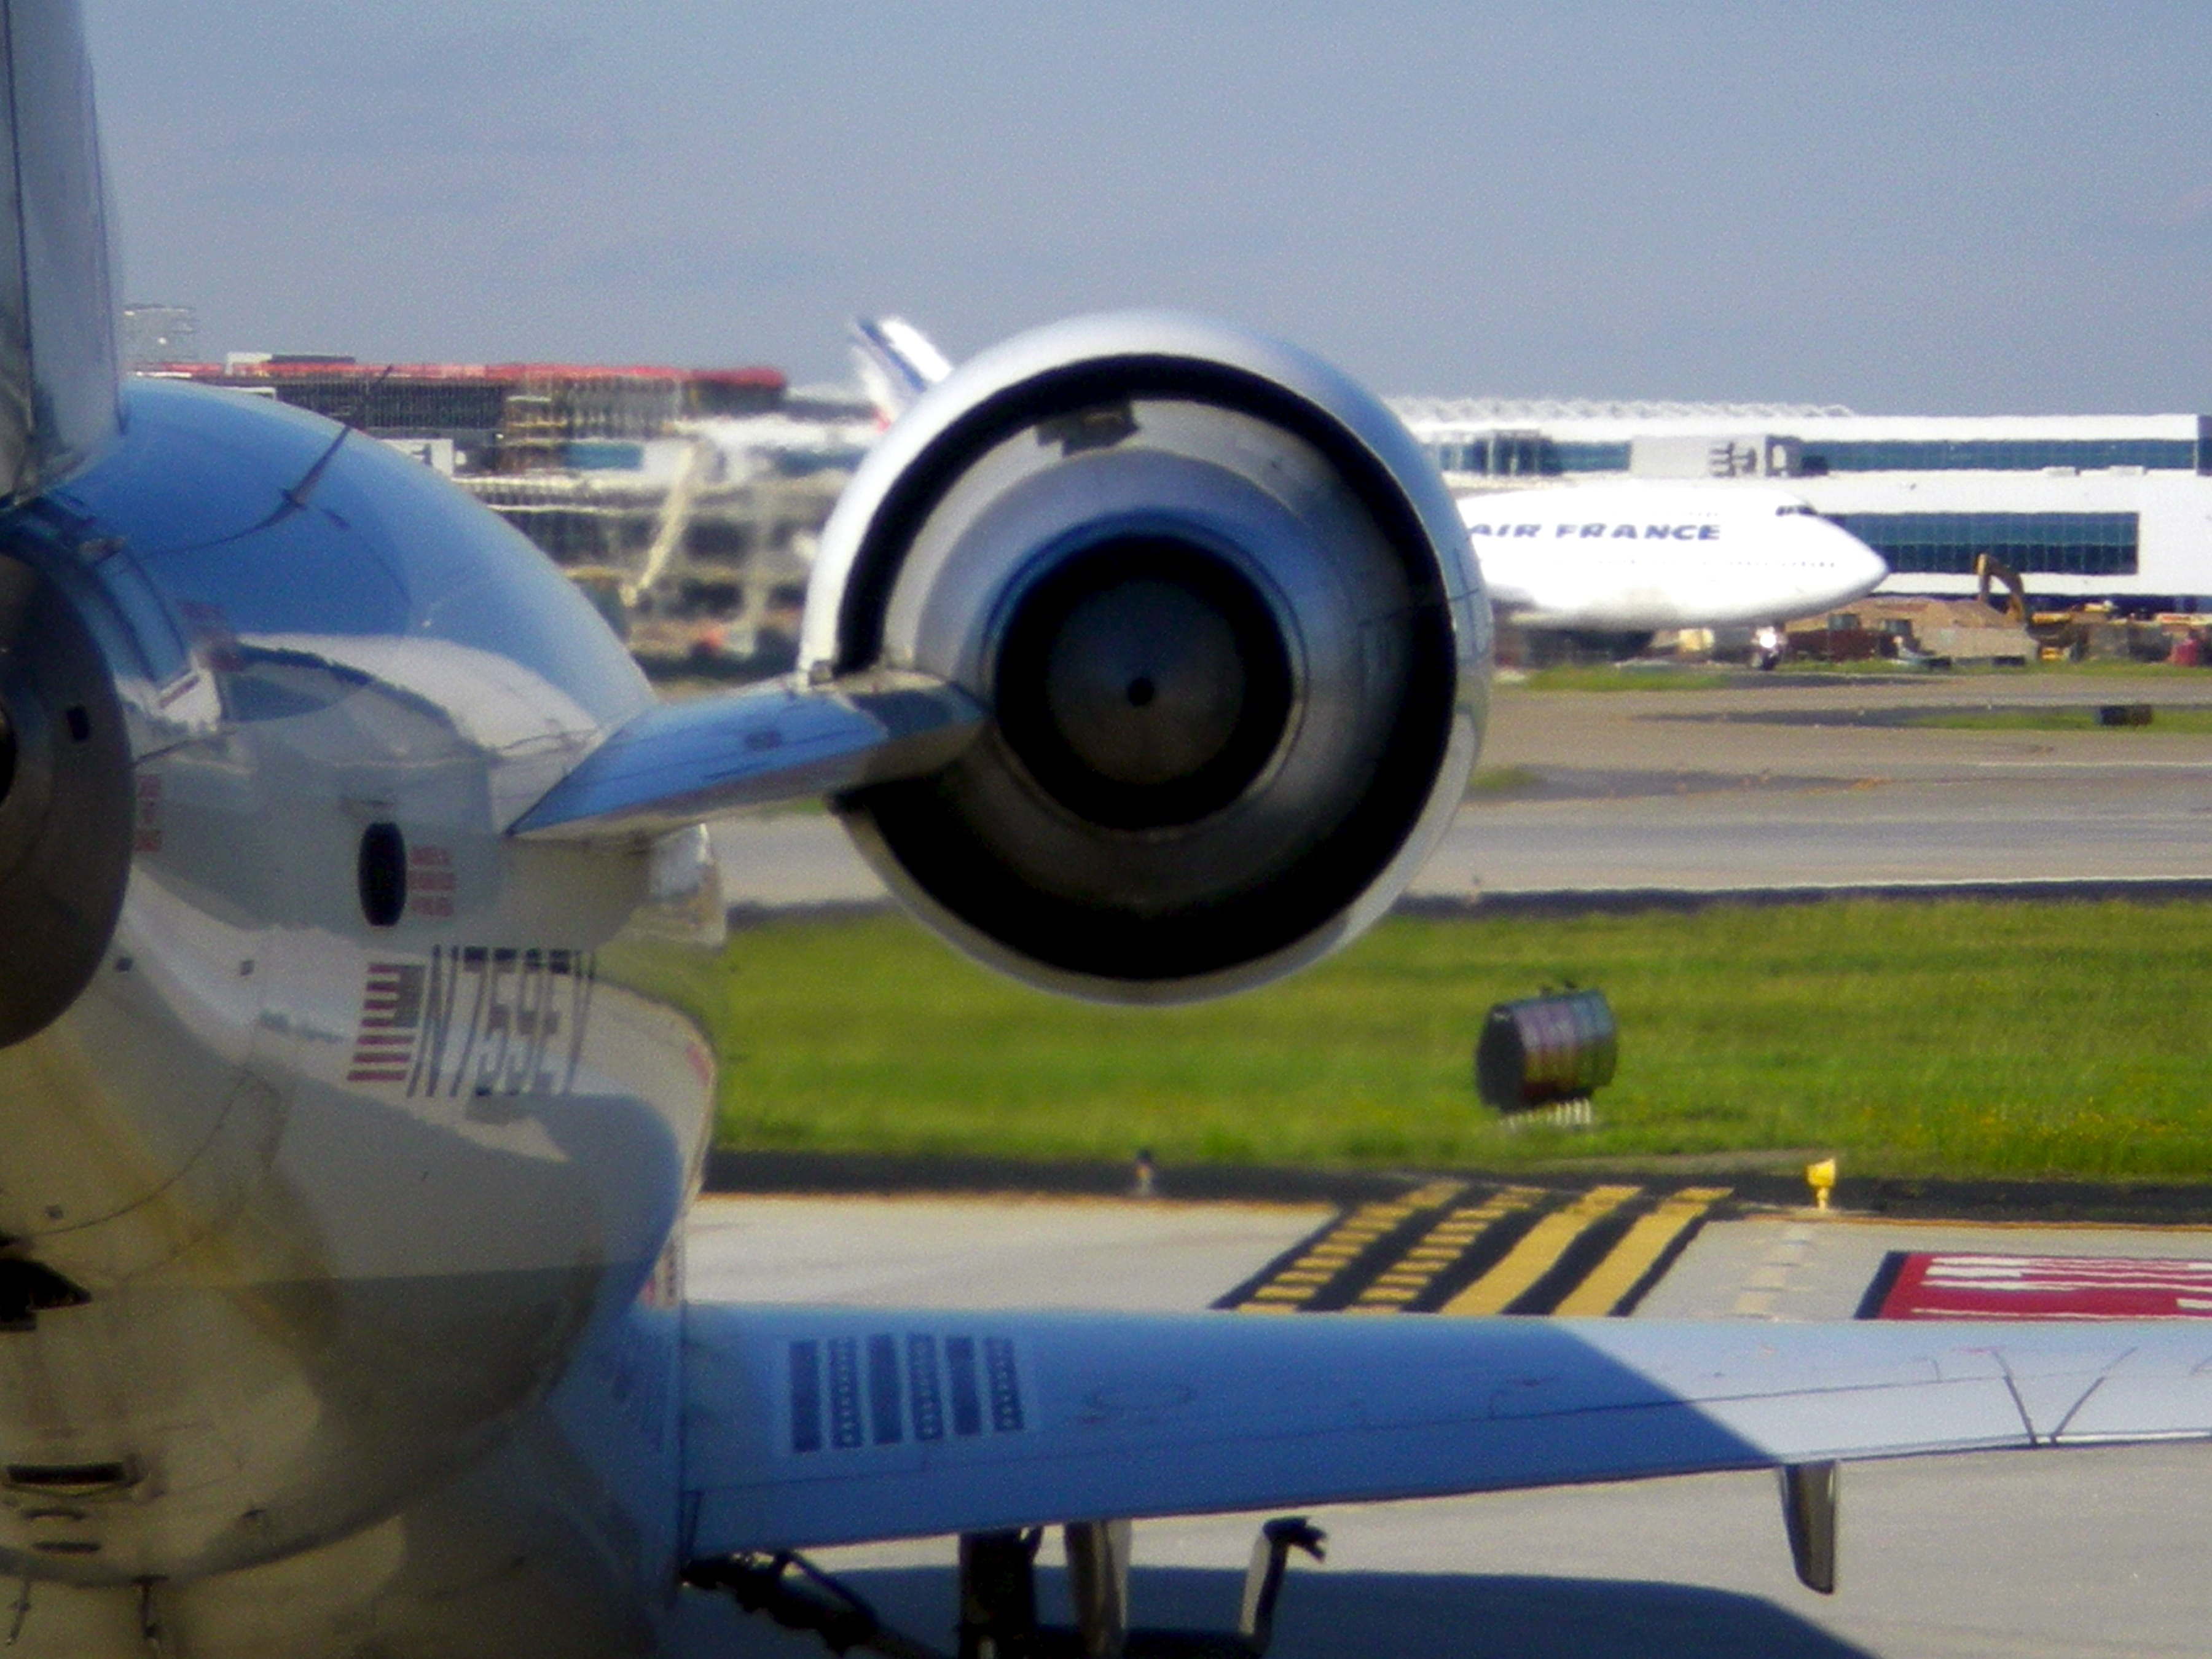
wing, airport, airplane, aircraft, vehicle, airline, aviation, flight, boarding, airliner, engine, airbus, propeller, boeing, takeoff, air force, jet aircraft, boeing 777, fighter aircraft, military aircraft, boeing 767, air travel, atmosphere of earth, wide body aircraft, narrow body aircraft, aerospace engineering, aircraft engine, crj